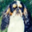
Label: dog